G. M. Banatwala

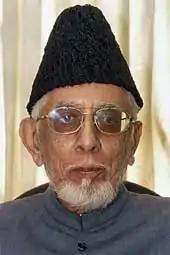
G. M. Banatwalla

Gulam Mehmood Banatwalla (15 August 1933 – 25 June 2008), also spelled as Banatwala, was an Indian politician and social worker from Mumbai. Banatwalla, a "firebrand orator" and intellectual, was regarded as the pan-India face of the Indian Muslim community.